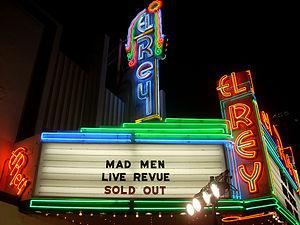
La Nuit de la comète est un film de science-fiction post-apocalyptique réalisé par Thom Eberhardt, sorti en 1984.